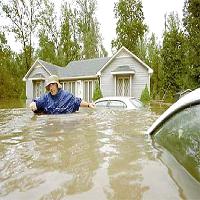
Weather: cloudy or overcast